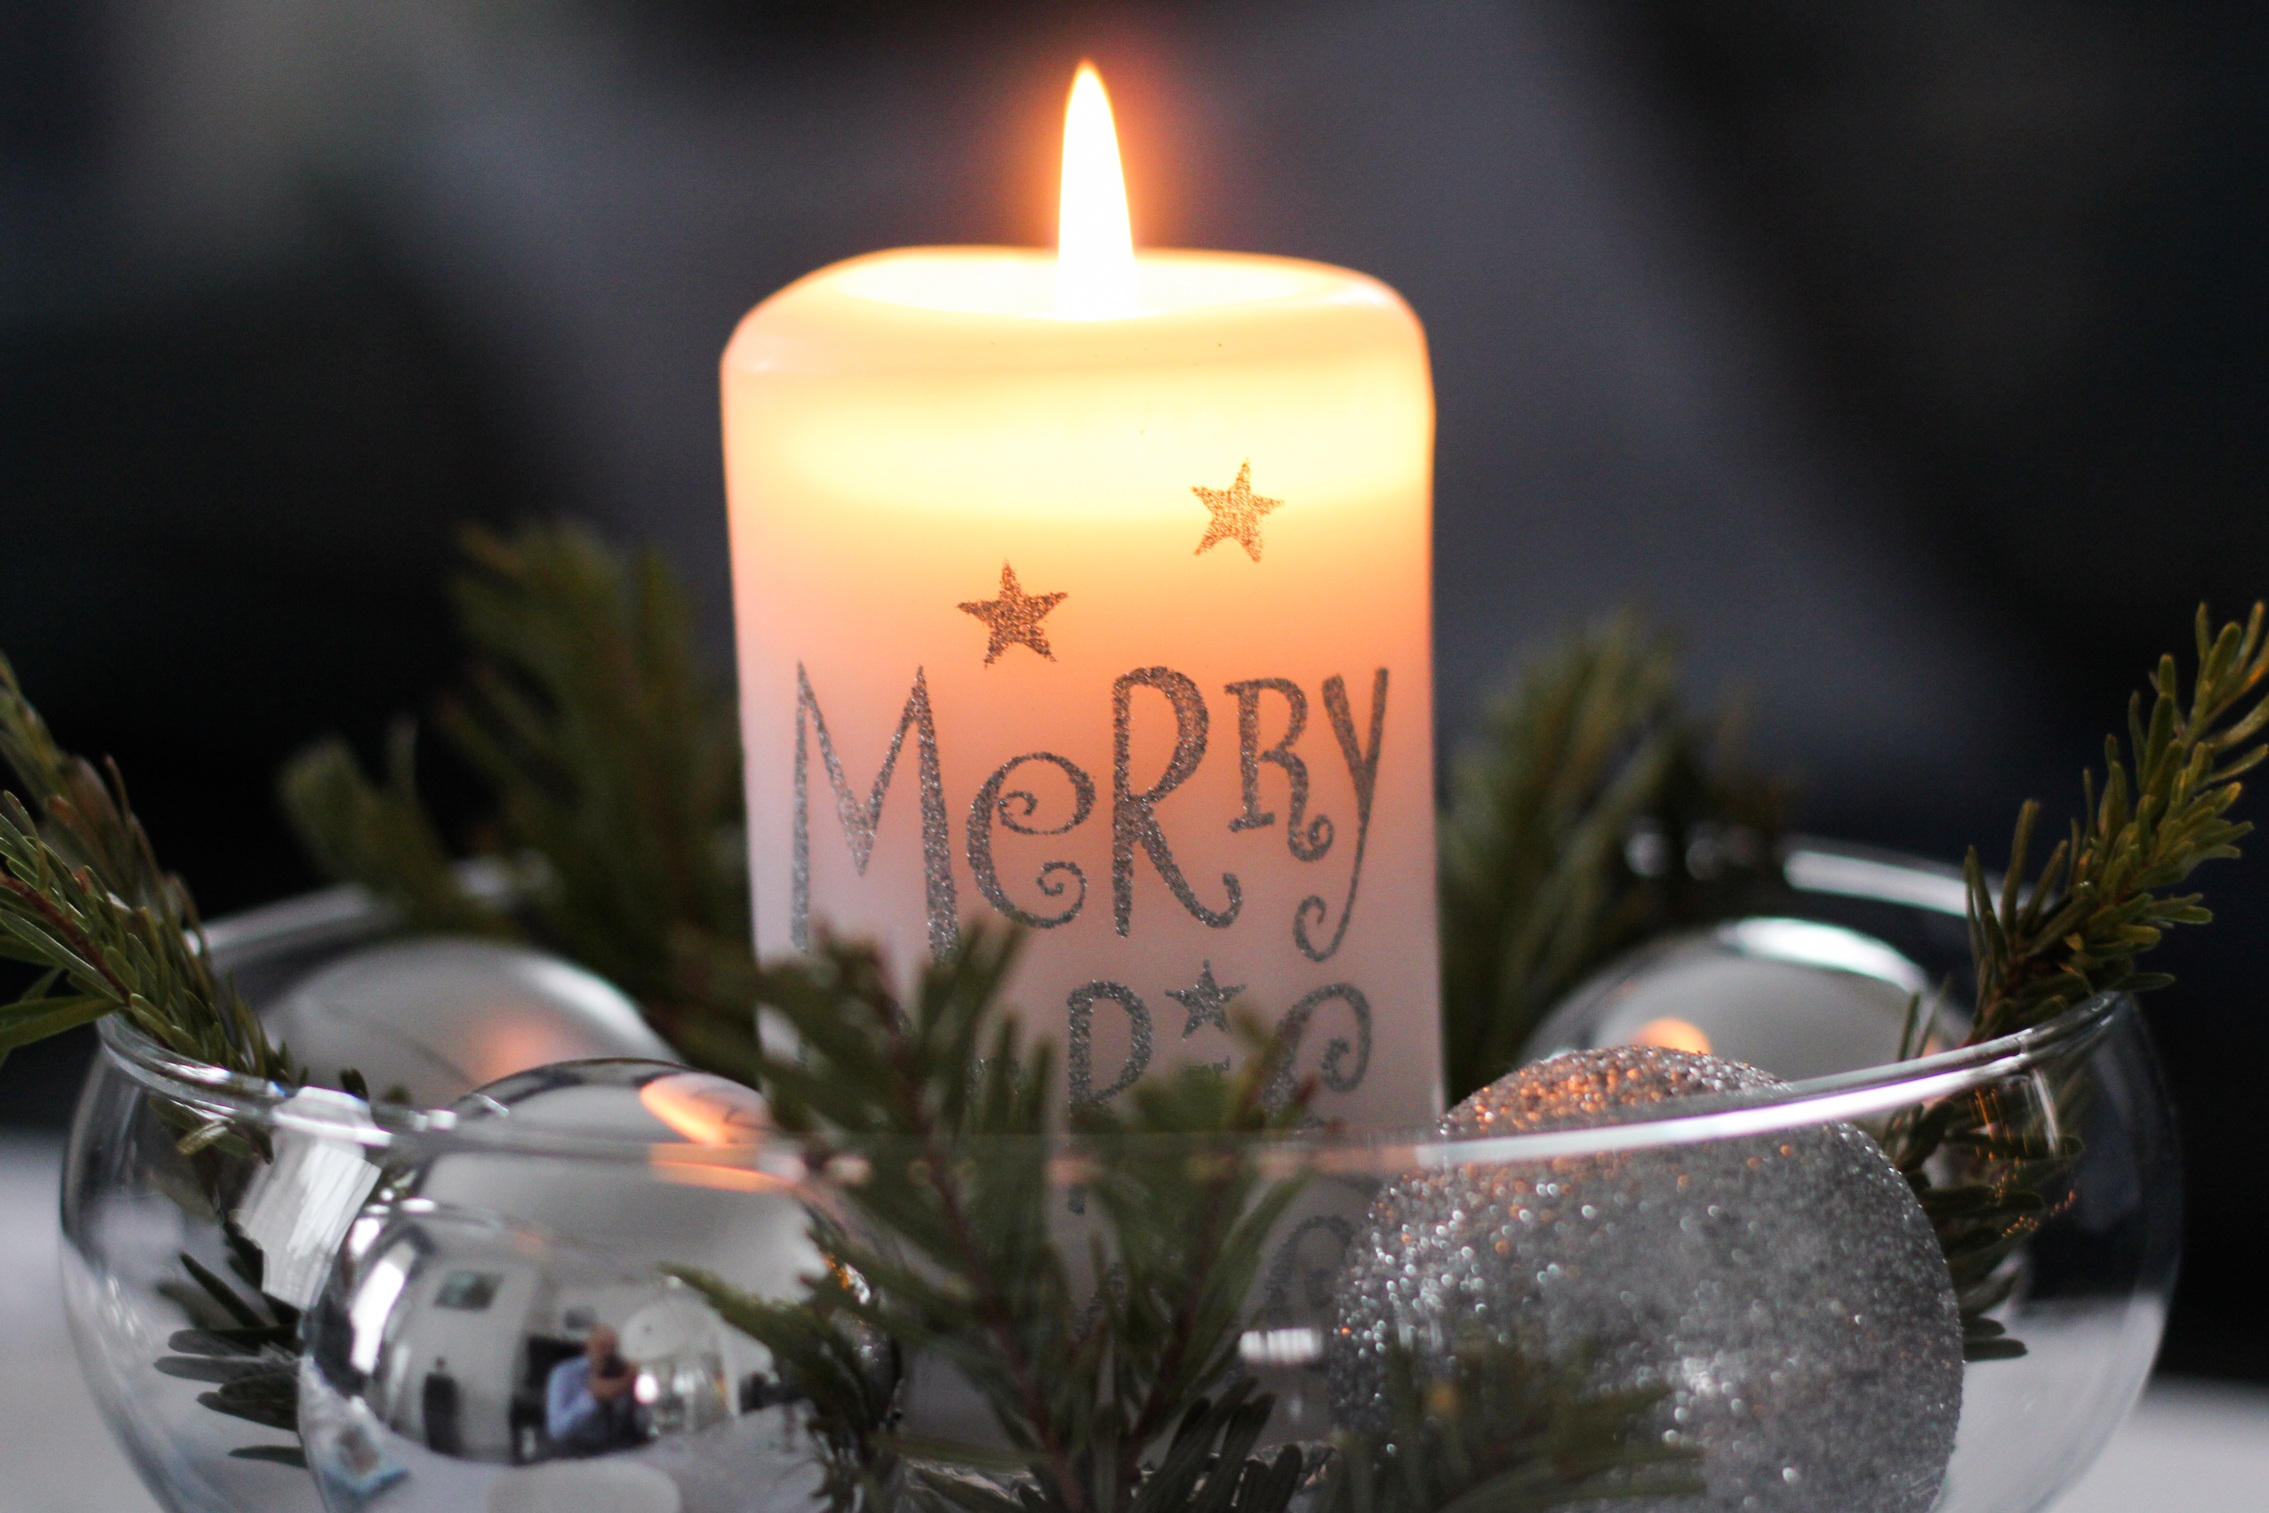
winter, light, holiday, flame, fire, yellow, candle, christmas, lighting, decor, ornament, celebrate, advent, christmas decoration, lights, candles, burning, holidays, mood, candle flame, merry christmas, wintery, oil lamp, centrepiece